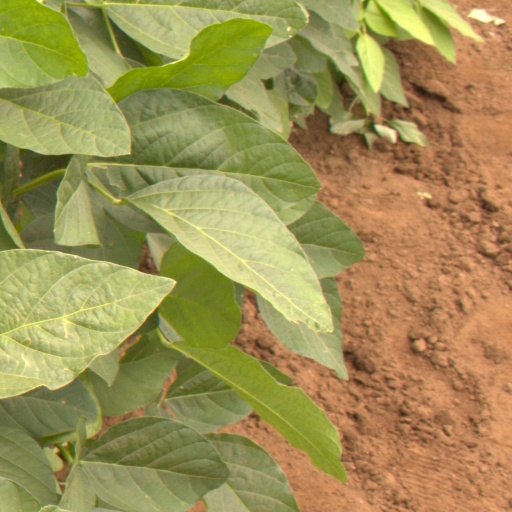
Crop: soybean